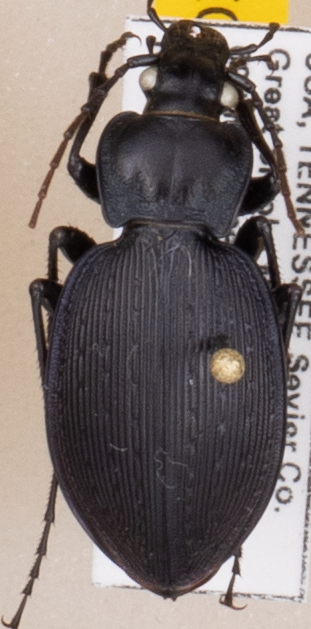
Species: Carabus goryi
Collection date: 2021-08-03 04:00:00
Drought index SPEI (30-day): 0.03
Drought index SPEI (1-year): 0.8
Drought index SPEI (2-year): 1.69